S. A. Beach

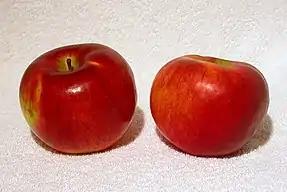
Cortland apples, which Beach is credited with crossbreeding.

Beach was born in 1860 in Sumnerhill, New York. He attended high-school in Ann-arbor before going on to teach in southern Iowa. He enrolled in Iowa State College in 1884 as part of the horticulture department. He earned his BS in 1887 and his MS in 1892.